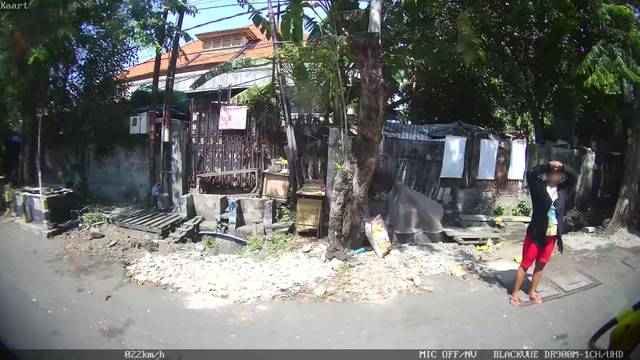
Region: Indonesia
Coordinates: -7.257, 112.726